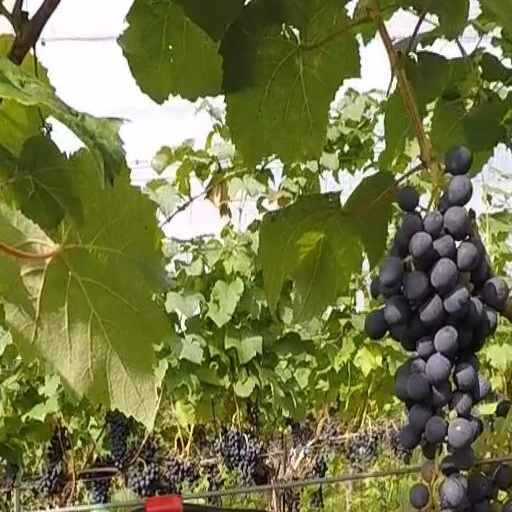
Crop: grape